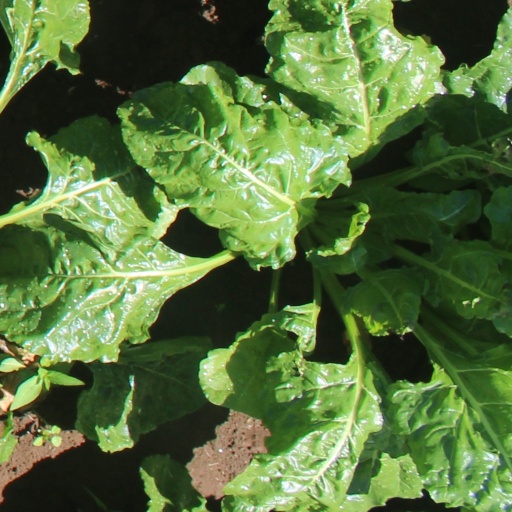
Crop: sugar beet